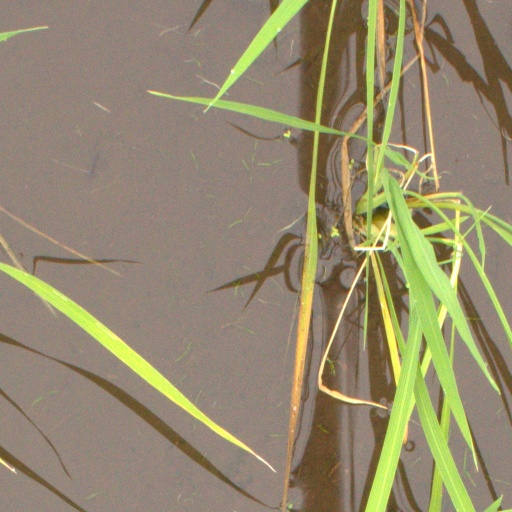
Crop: rice